South Malabar

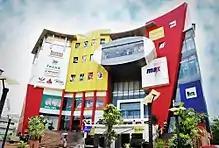
Focus Mall in Kozhikode, the first shopping mall of its kind in Kerala

The Palakkad Railway Division, one of six divisions under the Southern Railway, manages the district's 142 kilometres of railways. Malappuram City is served by the railway stations at Angadipuram (17 km away), Tirur, and Parappanangadi (both 26 km, 40 minute drive away).